New England National Scenic Trail

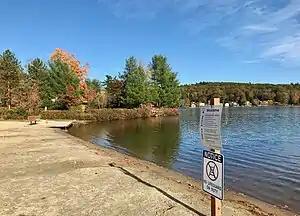
The re-routed MA NET 14 and 15 sections now pass through Lake Wyola State Park and near the shore of Lake Wyola.

Also, in Massachusetts in 2012 and 2013 of the NET's Metacomet-Monadnock trail sections were re-routed. These sections (Massachusetts' NET sections 10-14 and part of 15) had been interrupted for a number of years due to issues where the MM passed through private land (from just northeast of the Holyoke Range north to Massachusetts' Wendell State Forest). These NET/MM sections generally parallel both U.S. Route 202 and the western shore of Quabbin Reservoir. The re-routed section (MA NET 10 - Belchertown, MA) from the eastern descent of the Holyoke Range to the Scarborough Pond Conservation Area now constitutes the longest "road walk" on the Massachusetts portion of the NET.